List of tourist attractions in Manipur

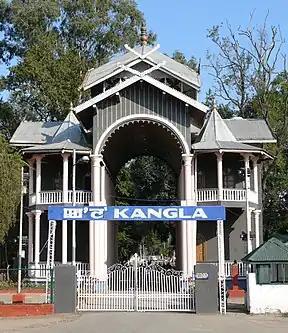
The main entrance of the Kangla Fort, Imphal

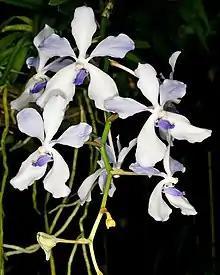
Blue vanda or Kwaklei, of Manipur

The ancient Manipuri mythology is indigenous to Manipur kingdom. It is also related to Manipuri religion (or Sanamahism), which includes thousands of Gods and Goddesses.